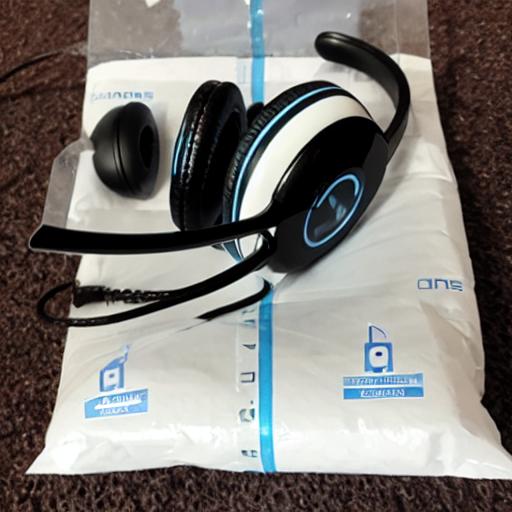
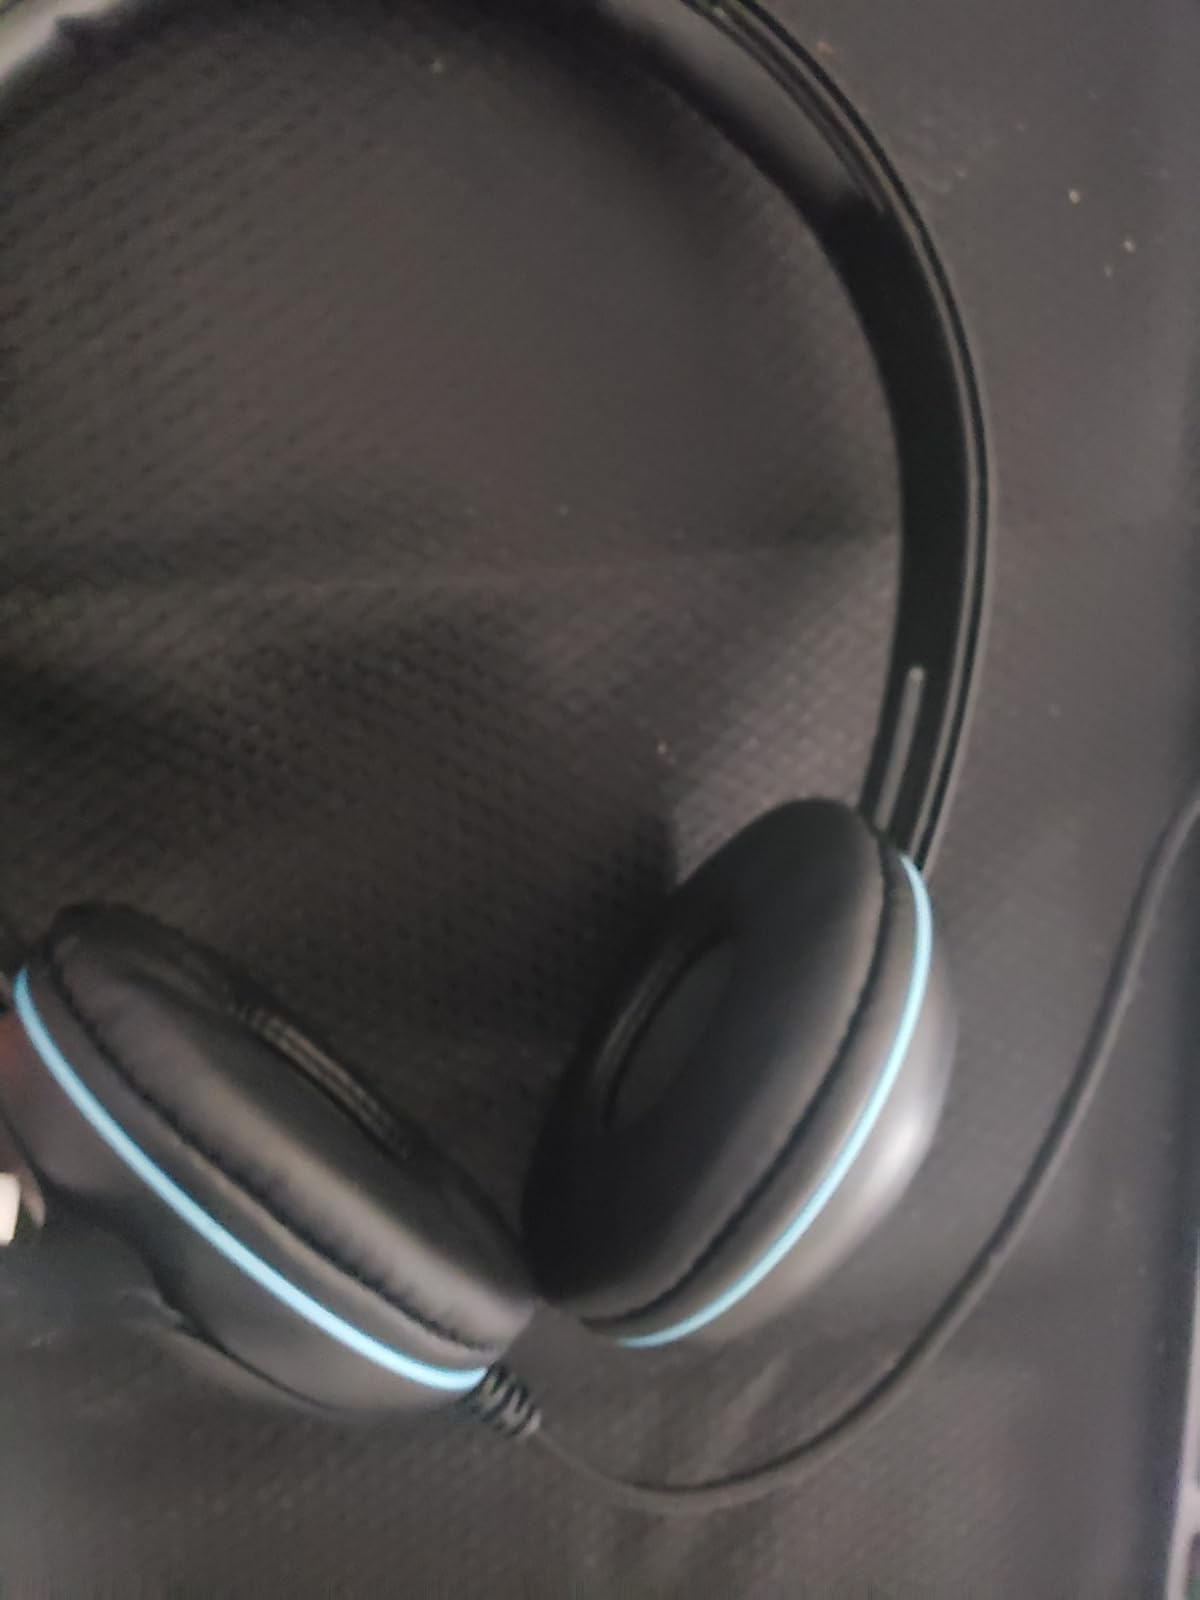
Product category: headphones
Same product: no